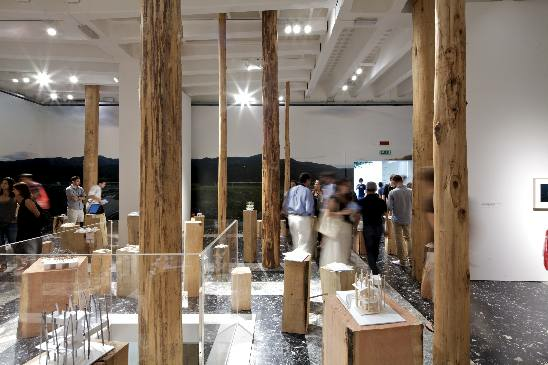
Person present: Yes